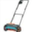
Label: lawn_mower